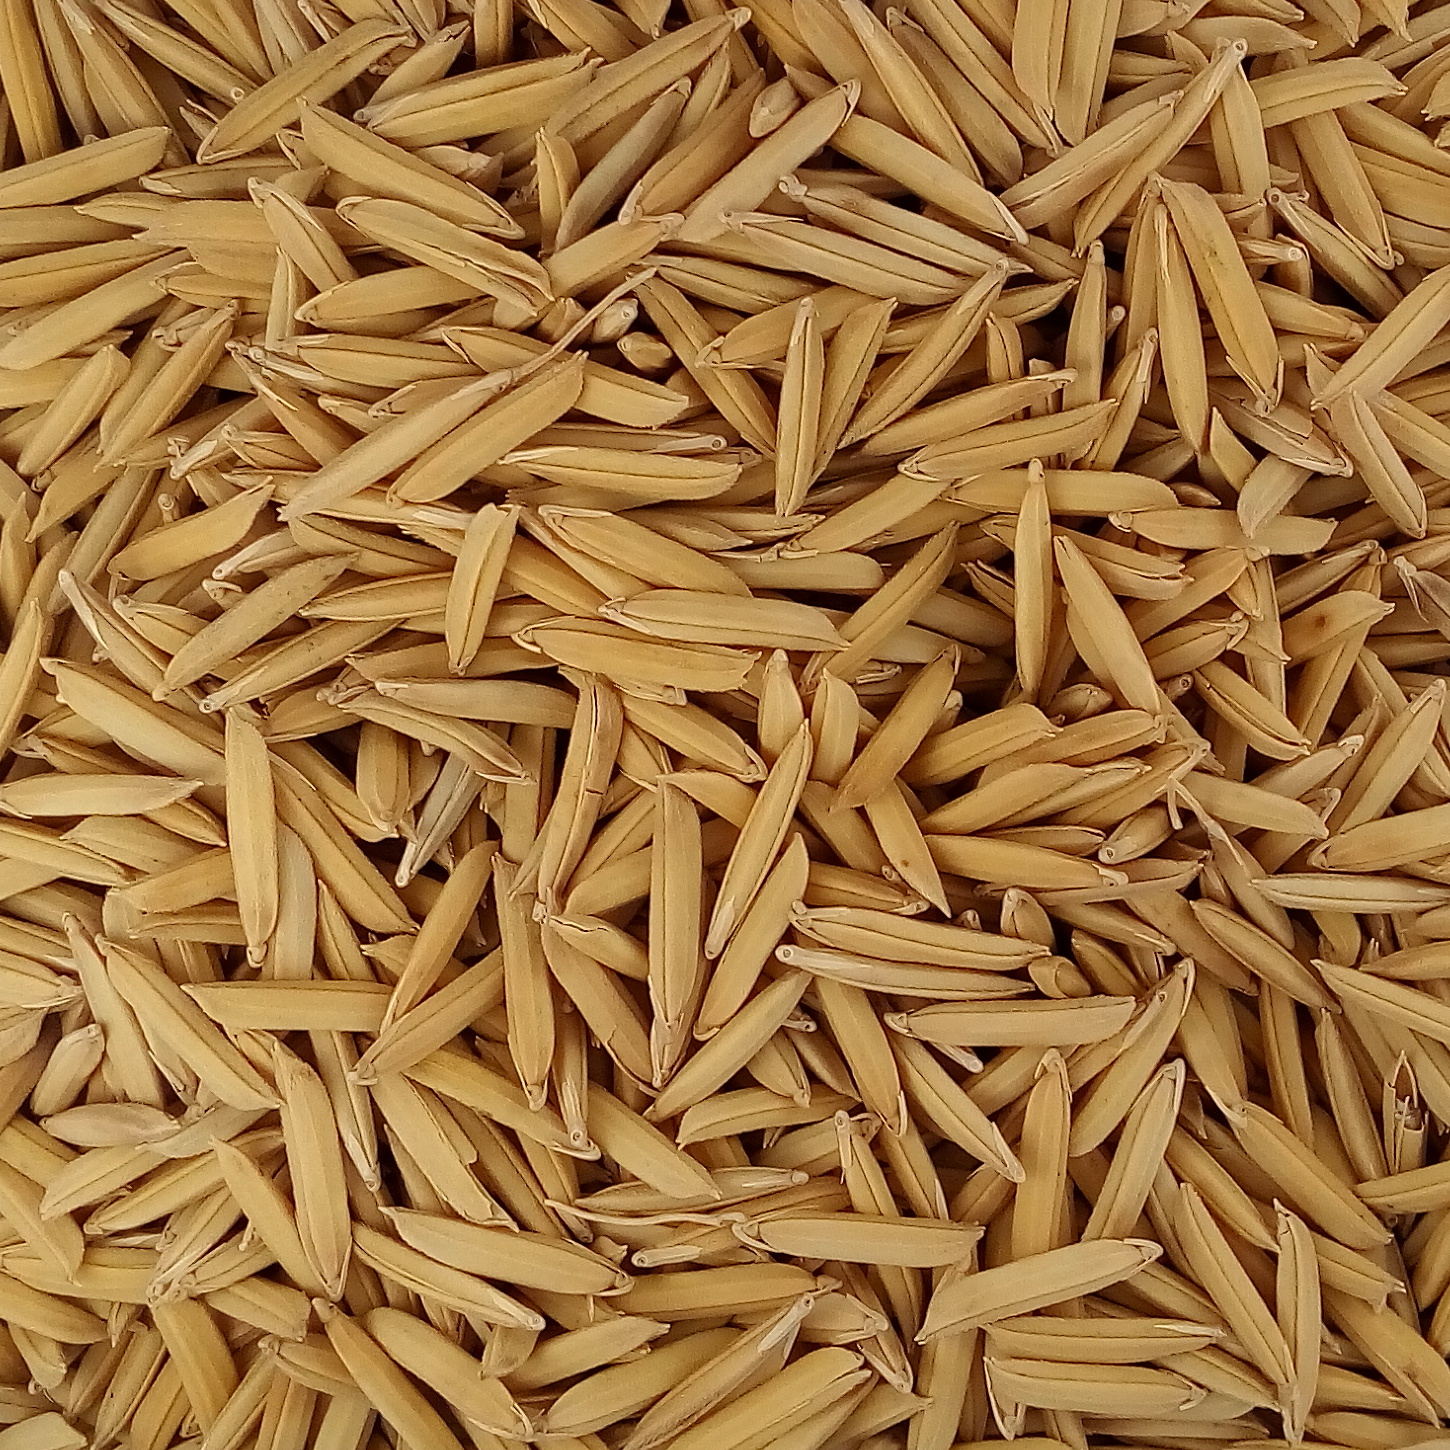
Rice seed variety: 1509